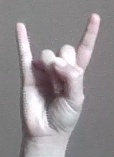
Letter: la